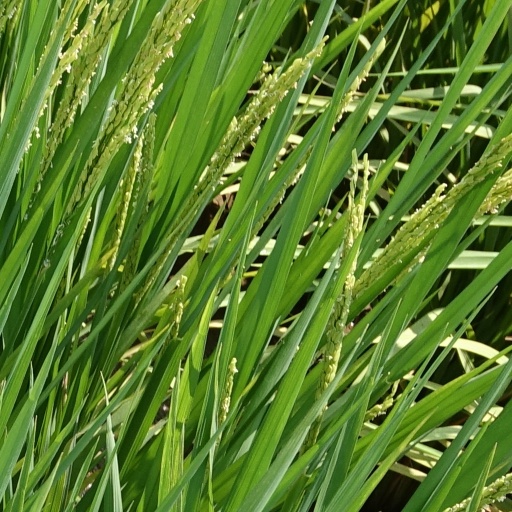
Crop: rice